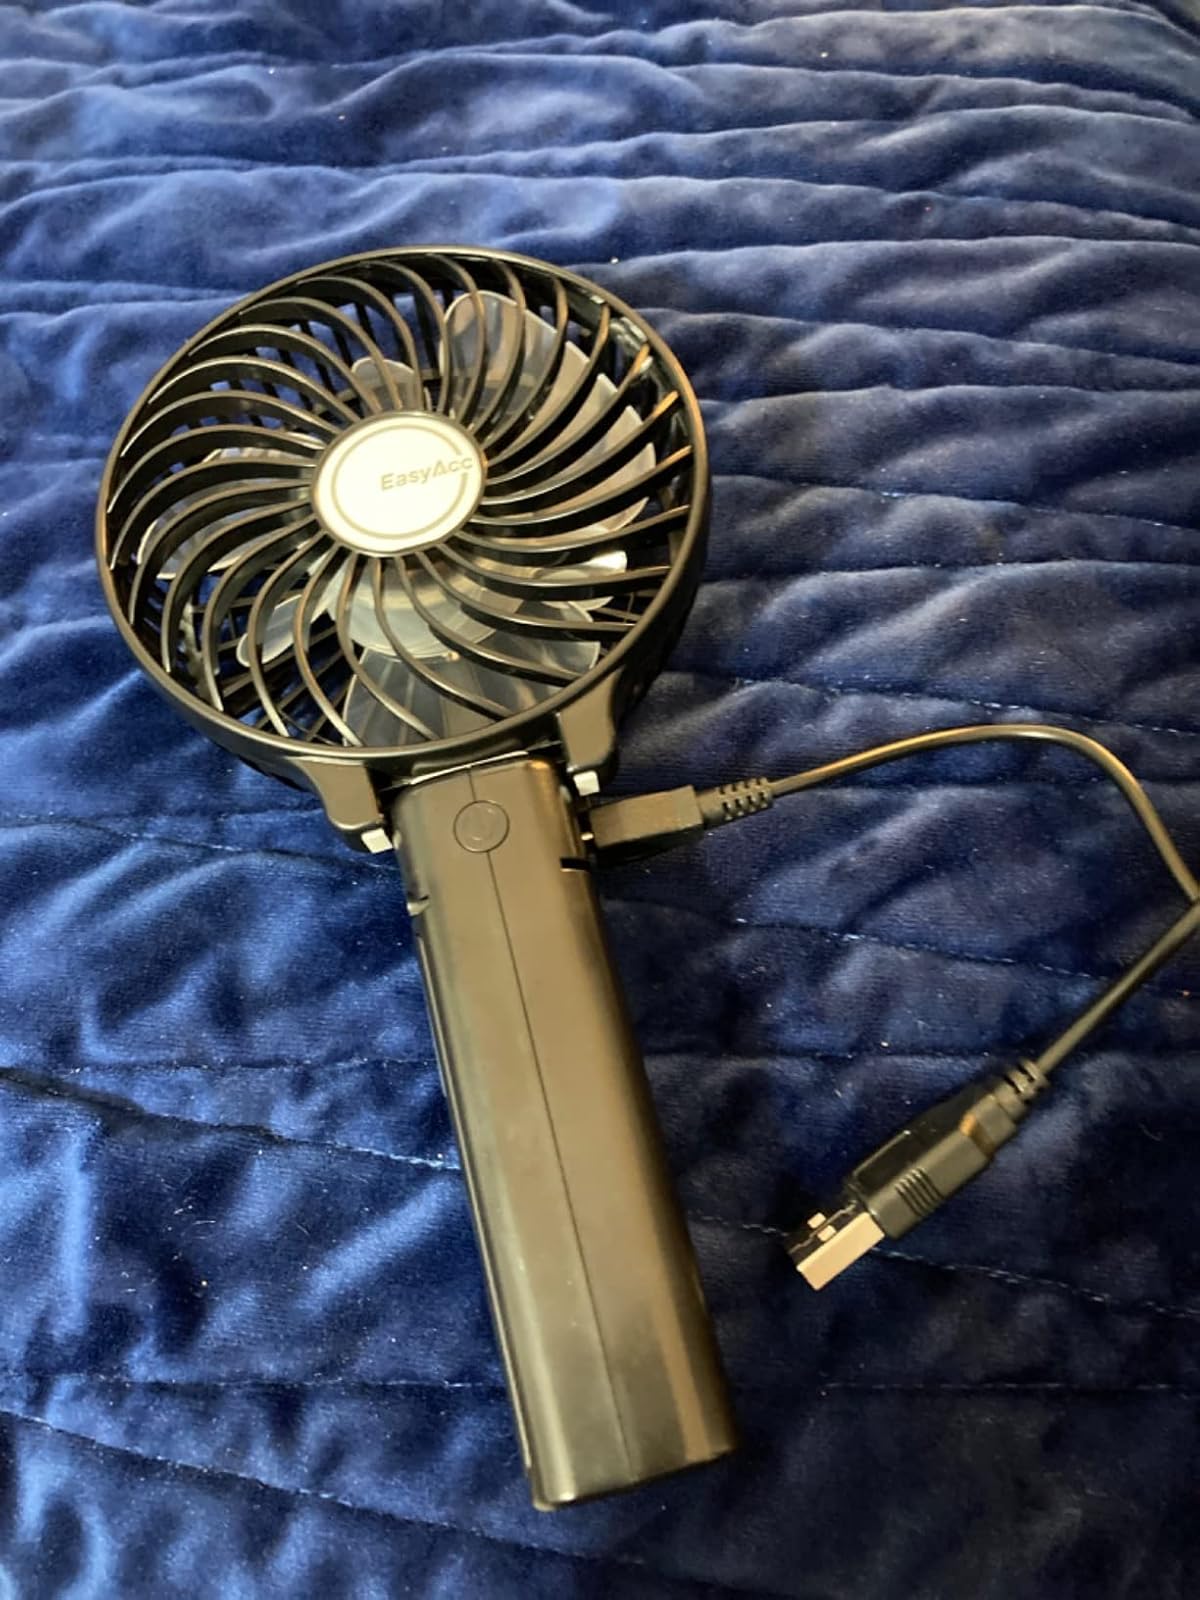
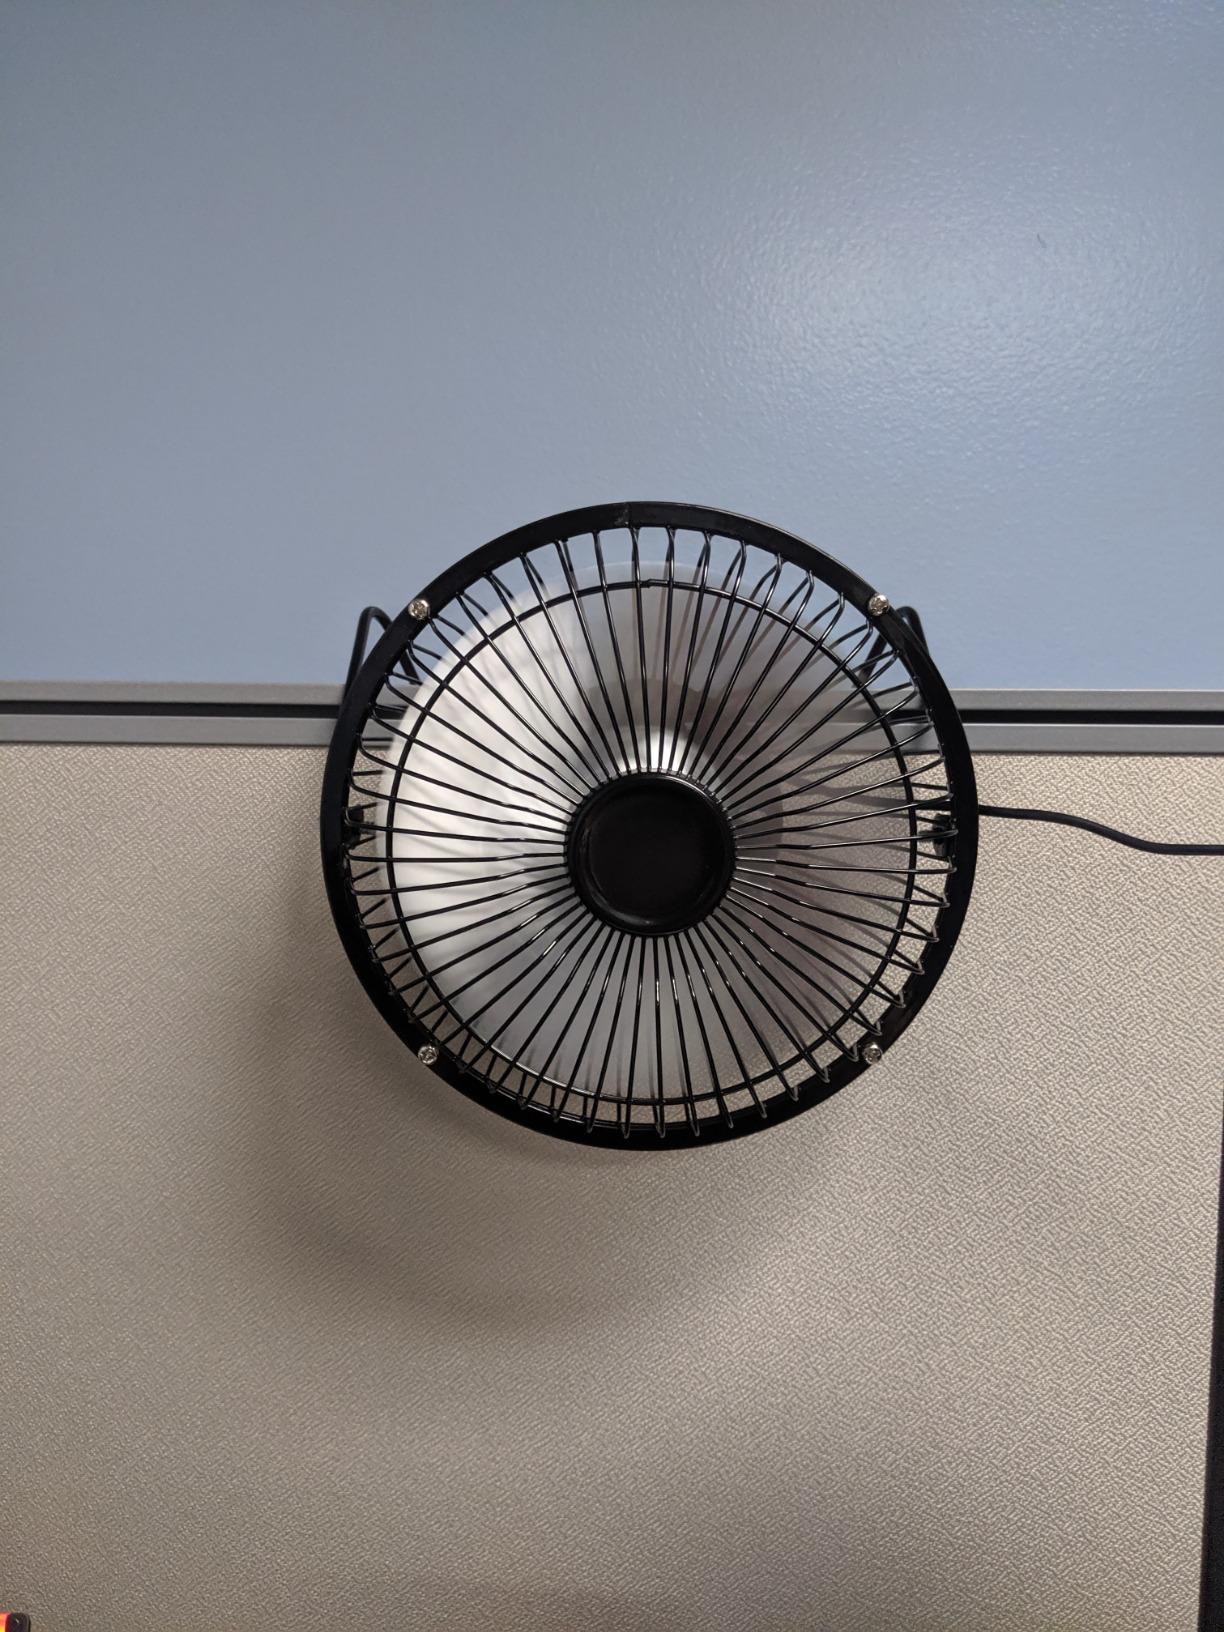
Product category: fan
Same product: no